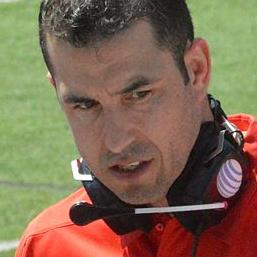
Age: 40